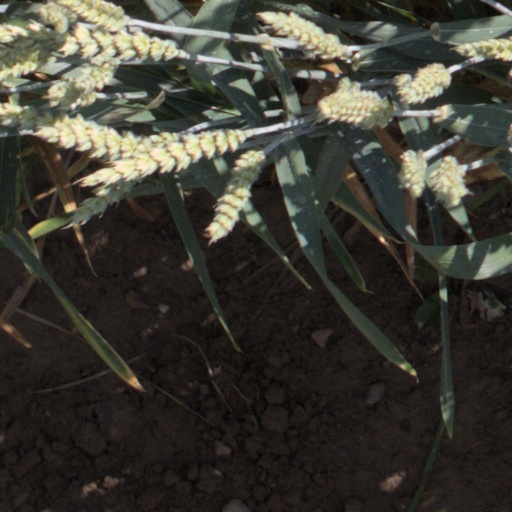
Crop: wheat